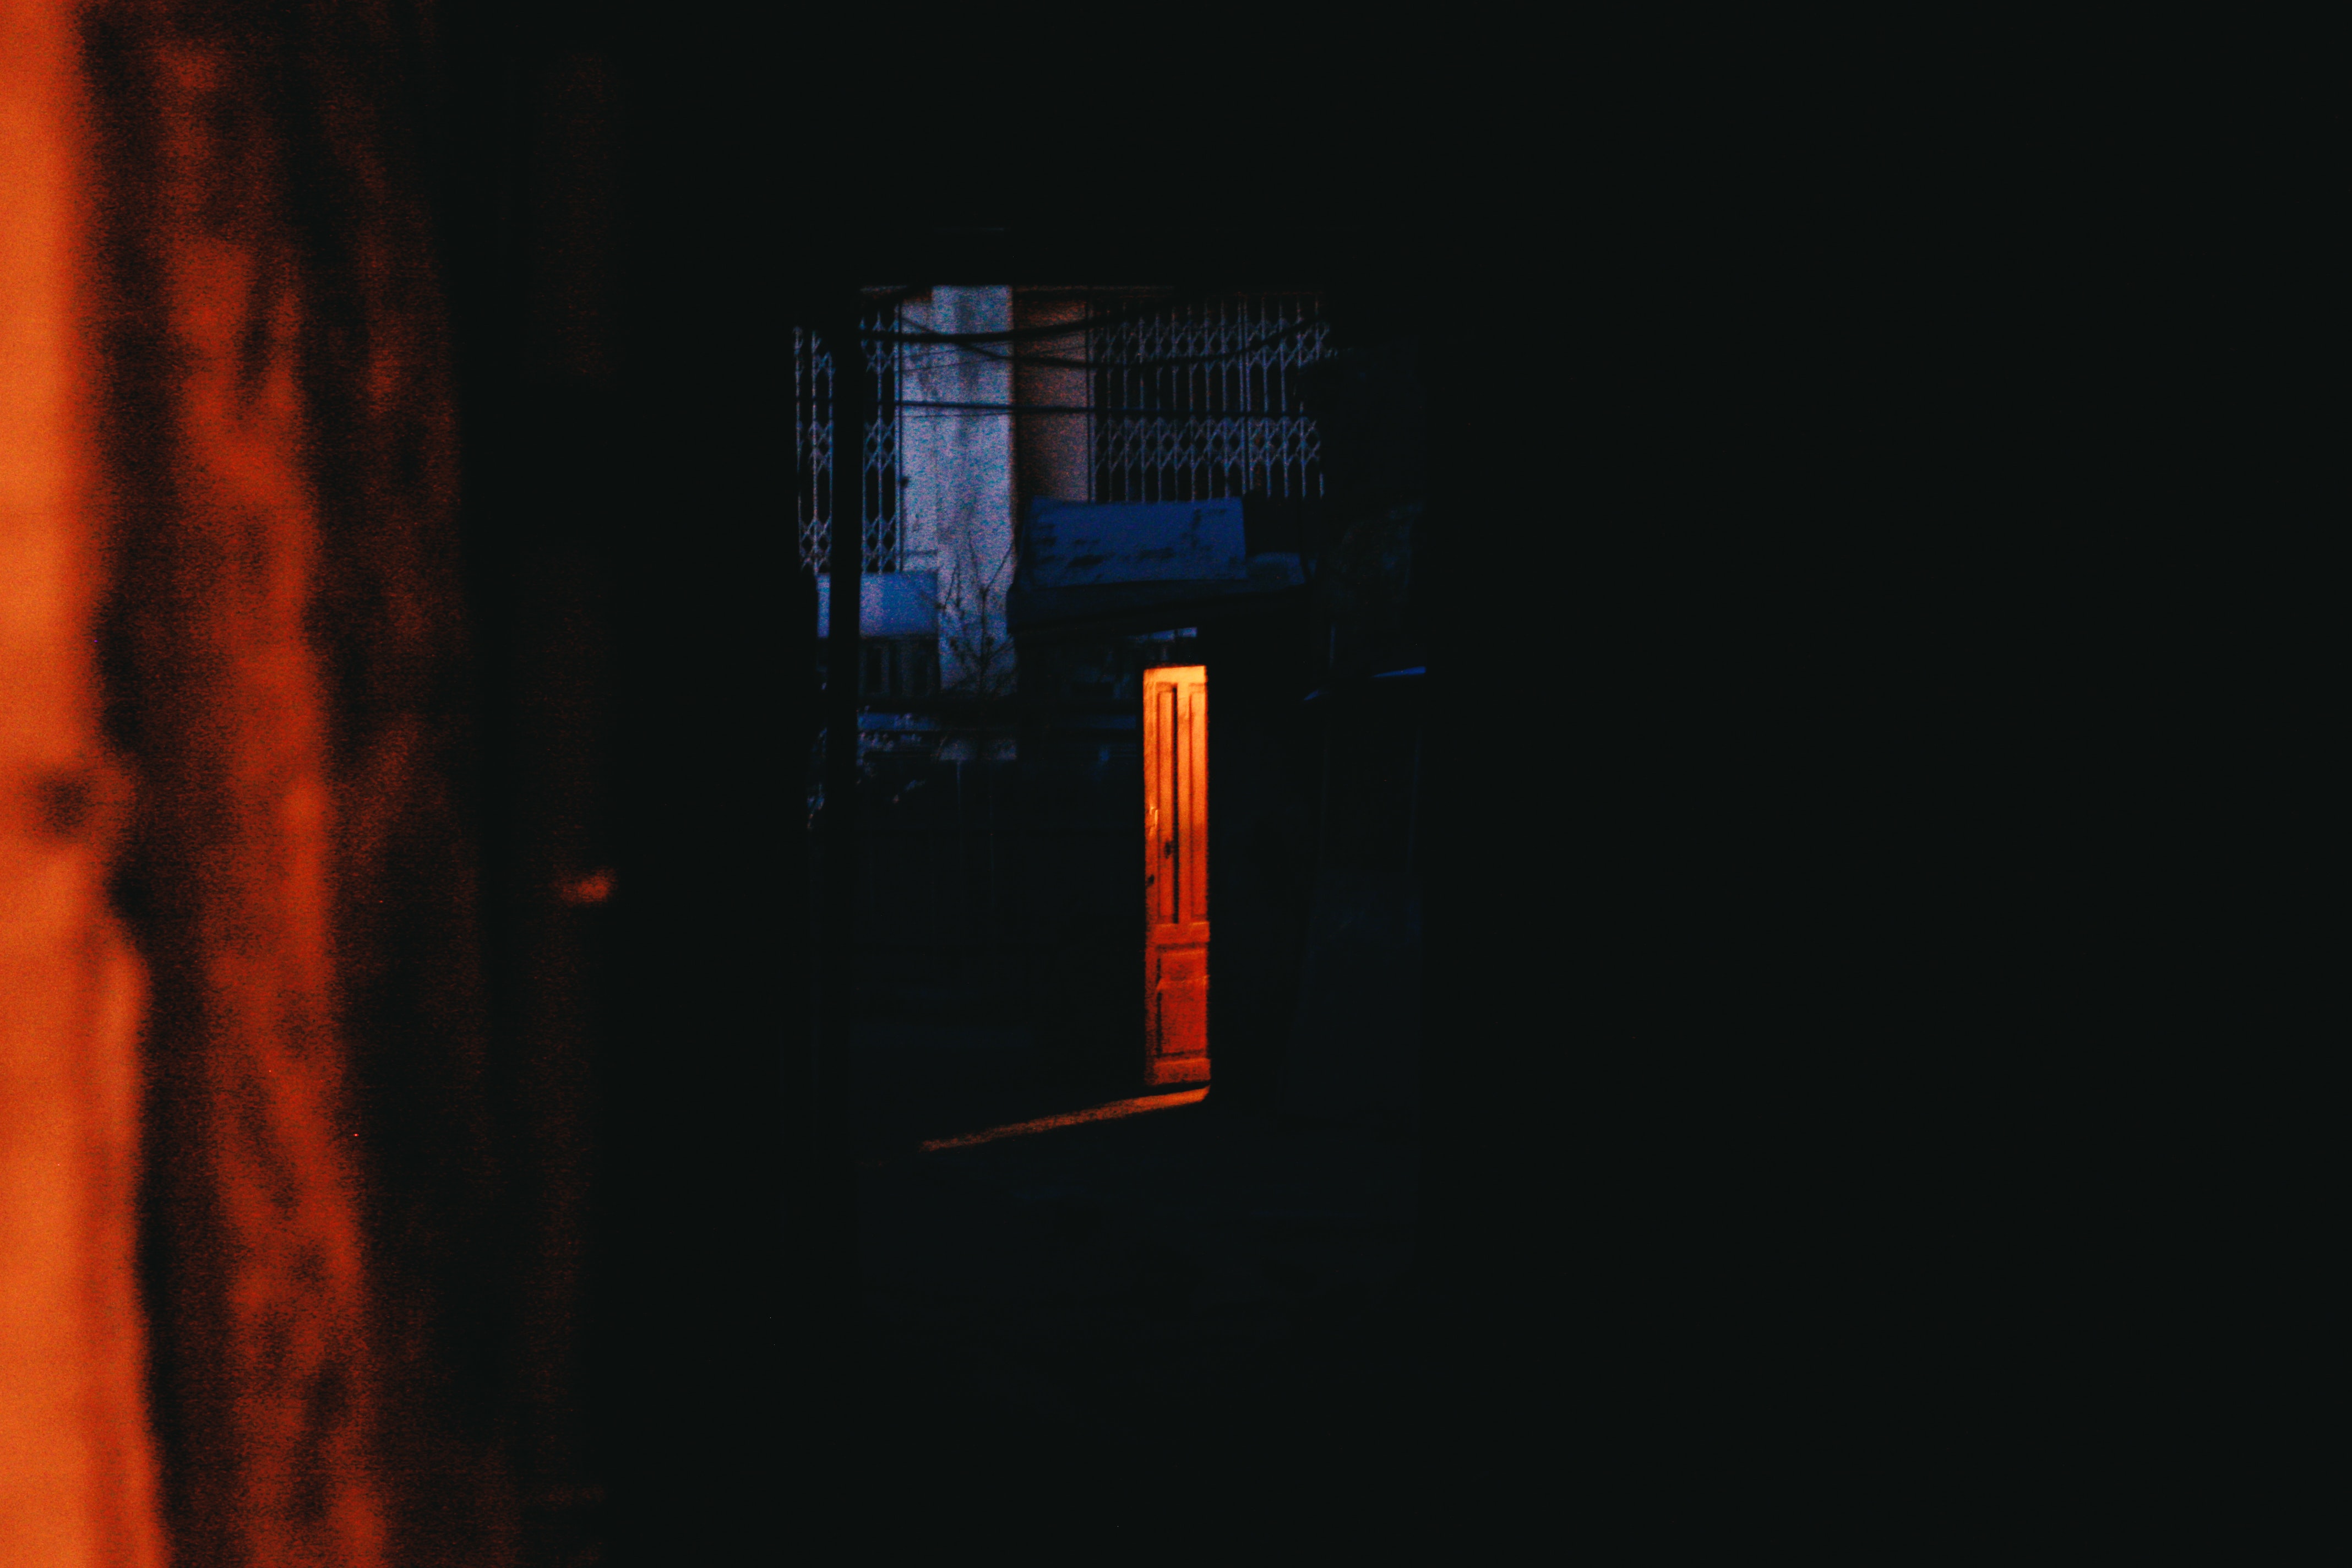
blue, light, darkness, red, orange, night, wall, lighting, sky, room, architecture, window, door, house